Holyoke Transcript-Telegram

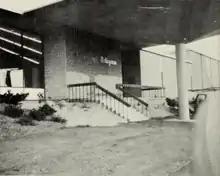
The last headquarters of the paper at 120 Whiting Farms Road

The Holyoke Transcript first published under that name on April 11, 1863, with the ownership of Henry M. Burt and Charles M. Lyman (Burt & Lyman). By 1870 Burt's partnership had been assumed by Edwin L. Kirtland, and by 1872 Lyman had sold his share to William S. Loomis. In 1881, one William G. Dwight, having just graduated from Amherst College, joined the paper's staff; within a year's time he would assume the shares of Kirtland.